Grand Prospect Hall

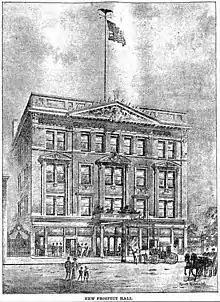
Sketch of the rebuilt Prospect Hall in the "Brooklyn Daily Eagle" in 1901, prior to its construction

John Kolle quickly decided to rebuild Prospect Hall on the same site and, in June 1901, opened a temporary beer garden next door. The New York City Buildings Department initially refused to grant a permit for the reconstruction because the blueprints included a drinking bar. According to building code, a bar could not operate on the same property as any building with stage facilities and over 300 seats. The owners appealed, and the Brooklyn buildings deputy commissioner indicated that he would approve the plans if the bar and some disallowed decorations were removed. In July 1901, the commissioner voted with the Board of Buildings to reverse his initial decision and approve the new plans.